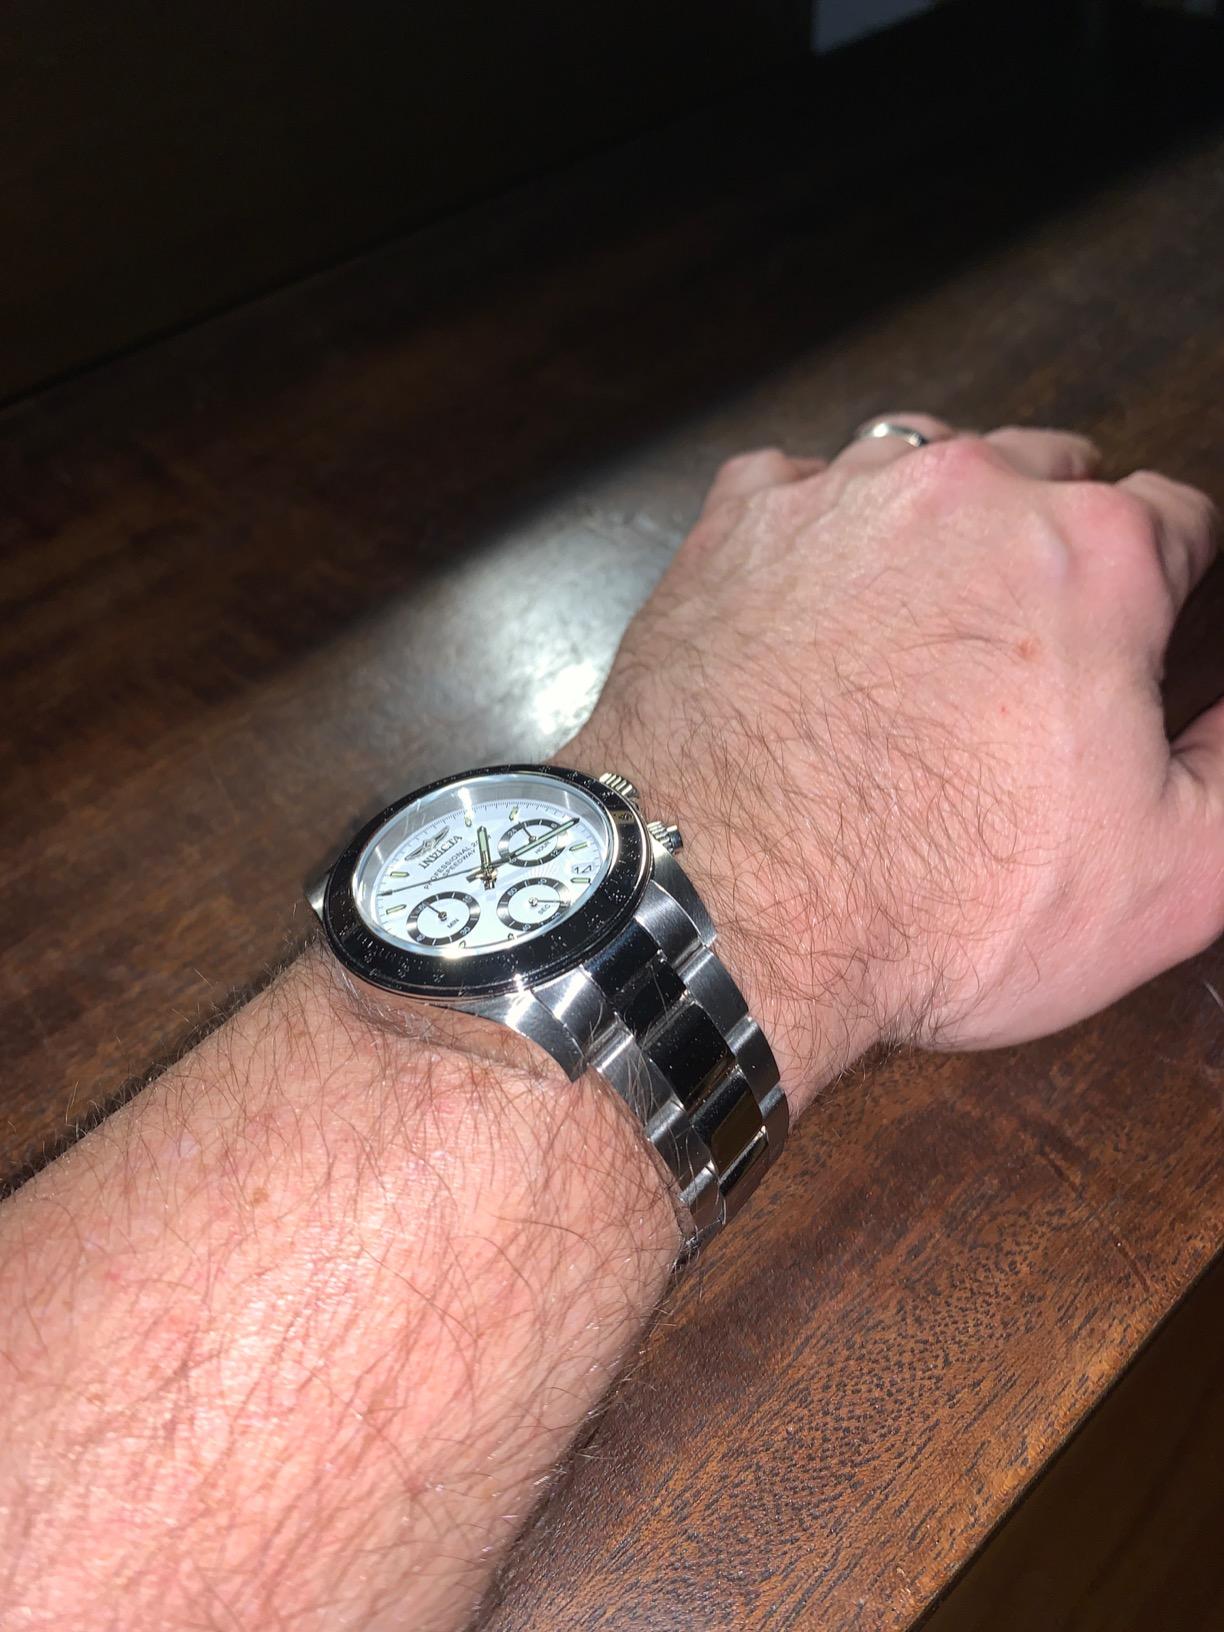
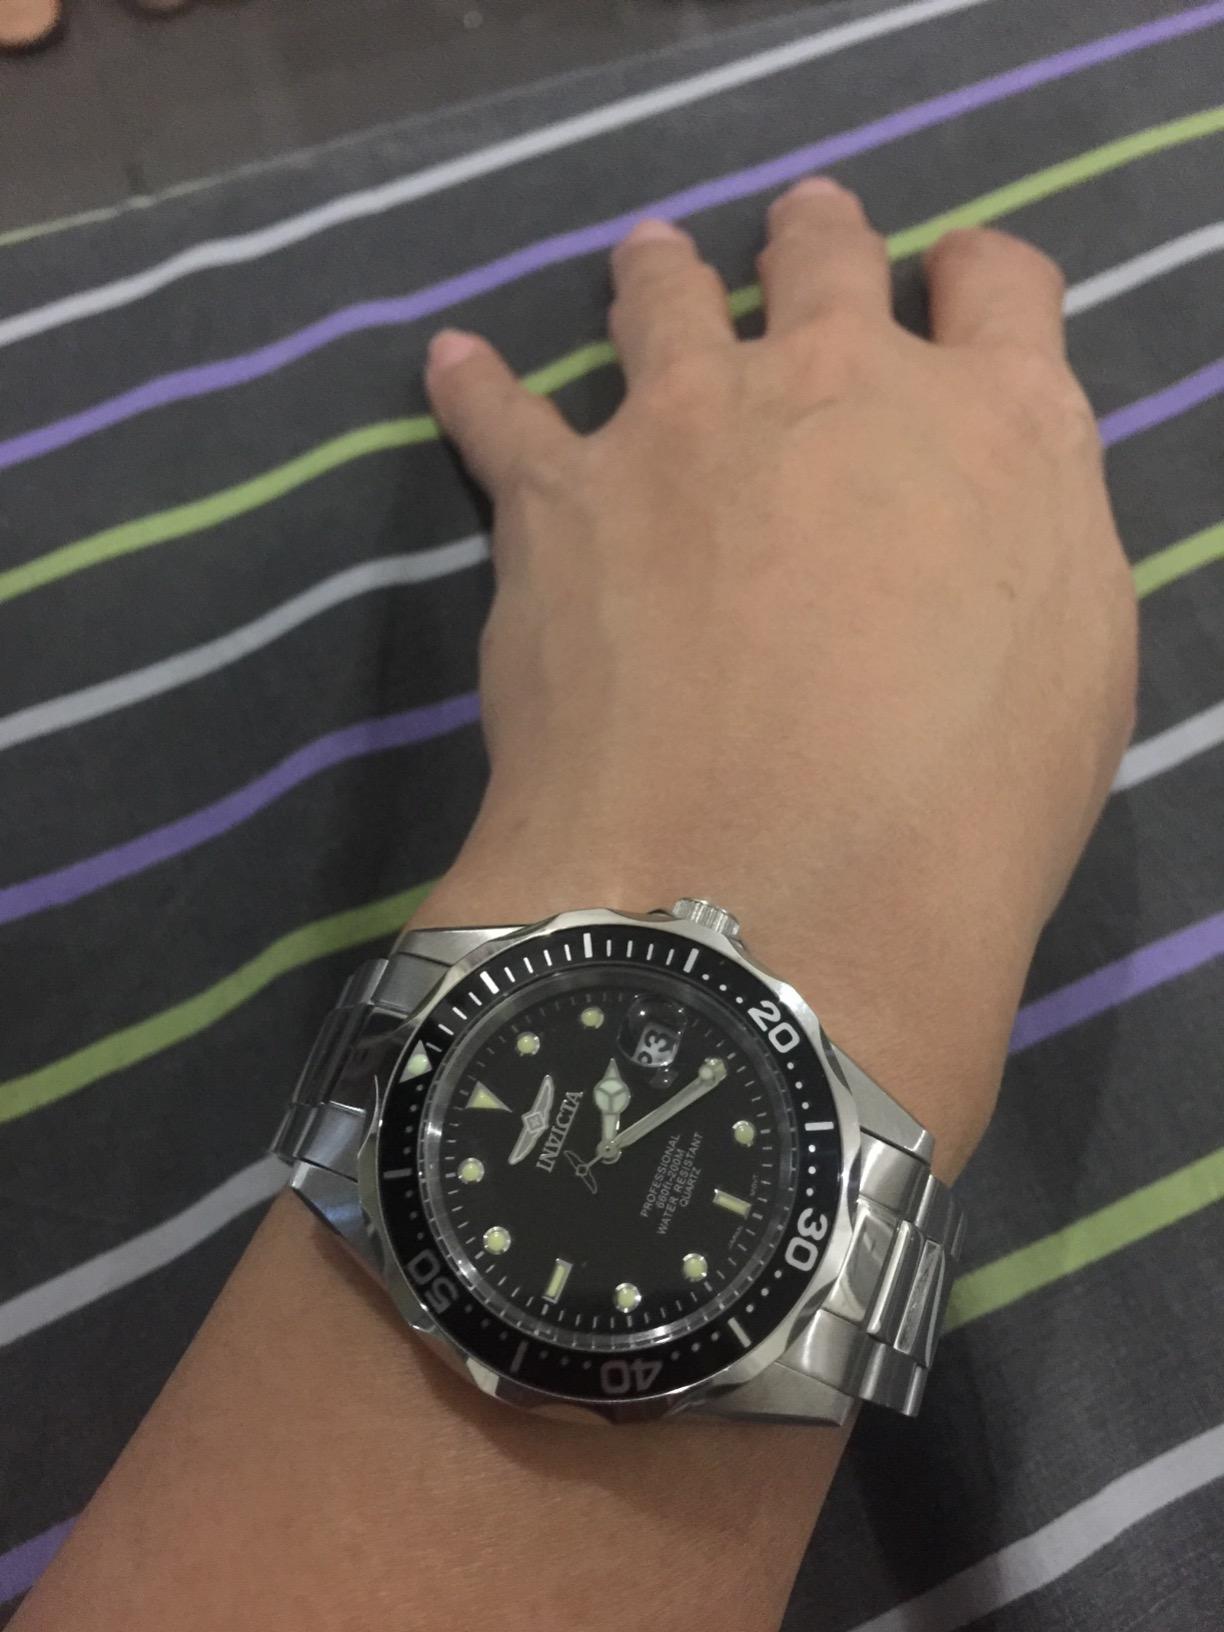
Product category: accessories_watch
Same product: no